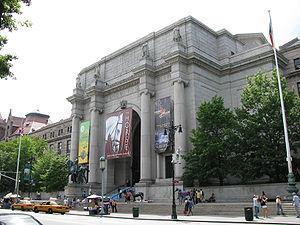
Le musée américain d'histoire naturelle est le principal musée d'histoire naturelle de la ville de New York, aux États-Unis, et aussi l'un des plus grands musées de la ville. Il est situé sur l'île de Manhattan dans le quartier de l'Upper West Side, au croisement de la 81ᵉ rue et Central Park West, face à Central Park.
La Nuit au musée ou Une nuit au musée au Québec et au Nouveau-Brunswick est une comédie américaine, réalisée par Shawn Levy, adaptée du roman The Night at the Museum de Milan Trenc et sortie en 2006. Il est suivi du film La Nuit au musée 2 en 2009 et du film La Nuit au musée : Le Secret des Pharaons en 2015.